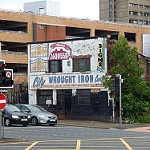
Label: buildings